Brandon Ogbunu

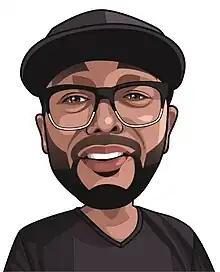
2020 cartoon of Ogbunu from a joint video on SARS-Cov2

C. Brandon Ogbunu(gafor) is an American computational biologist who is an Associate Professor (with tenure) of Ecology and Evolutionary Biology at Yale University, and a Professor at the Santa Fe Institute. He uses experimental and computational tools to understand the causes of disease, ranging from molecular underpinnings to the social determinants of public health. In addition, he runs a parallel research program at the intersection between science and culture, where he explores the social forces that craft science, and how sciences influences society.